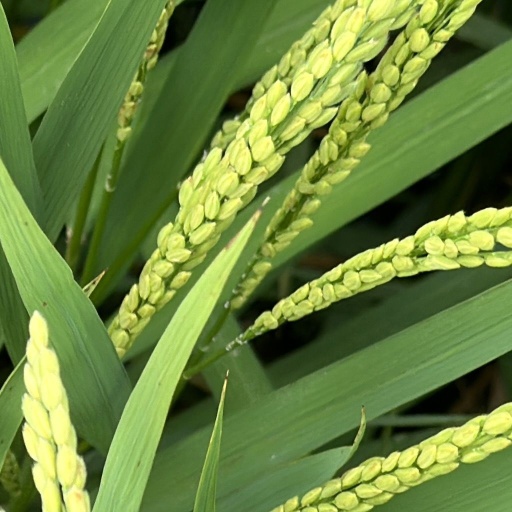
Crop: rice